Dario Cecchini

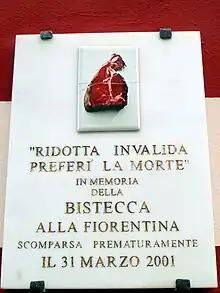
Plaque outside Antica Macelleria Cecchini commemorating the 2001 mock "funeral" for Bistecca alla Fiorentina, as a result of an EU ban of bone-on steak.

He presented at the MAD Symposium in August 2013 in Copenhagen, to 500 chefs from around the world. He closed his presentation with a recitation of a passage from Dante Alighieri's "Inferno".